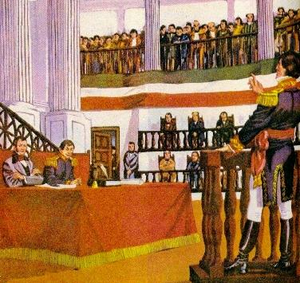
José Miguel Ramón Adaucto Fernández y Félix, connu sous le nom de Guadalupe Victoria, né le 29 septembre 1786 à Tamazula et mort le 21 mars 1843 à Perote, est un général et homme d'État mexicain ayant combattu pendant la guerre d'indépendance. Général sous le Premier Empire de Agustín de Iturbide, il est, après la chute de l'Empire, député et membre du Pouvoir exécutif suprême qui dirige le Mexique de 1823 à 1824. Après l'adoption de la Constitution fédérale, qui établit la Première République, il est élu premier président du Mexique en octobre 1824.
Nicolás Bravo Rueda, né le 10 septembre 1786 à Chilpancingo, Mexique et mort le 22 avril 1854 à Chilpancingo au Mexique, est un soldat, combattant et héros de l'indépendance, homme d'État, président du Mexique. Il se distingue particulièrement lors de la Guerre américano-mexicaine entre 1846 et 1848. Bravo ne fait que des études primaires, bien que la fortune de sa famille eusse pu lui permettre d'étudier, ce n'est pas une tradition à l'époque dans cette région ou sévit l'indolence tropicale. Il se consacre aux tâches agricoles et à la gestion financière du domaine familial.